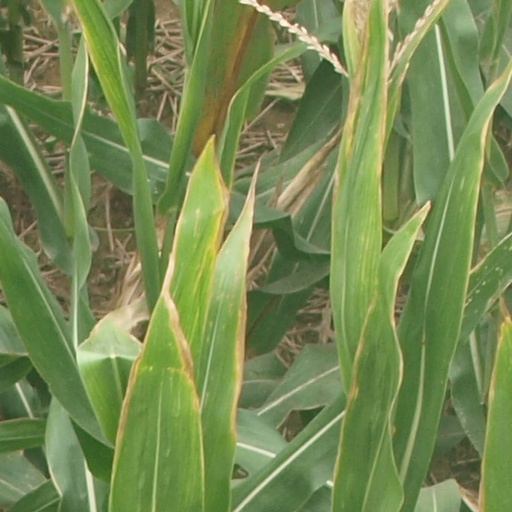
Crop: maize; corn